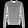
Label: Pullover